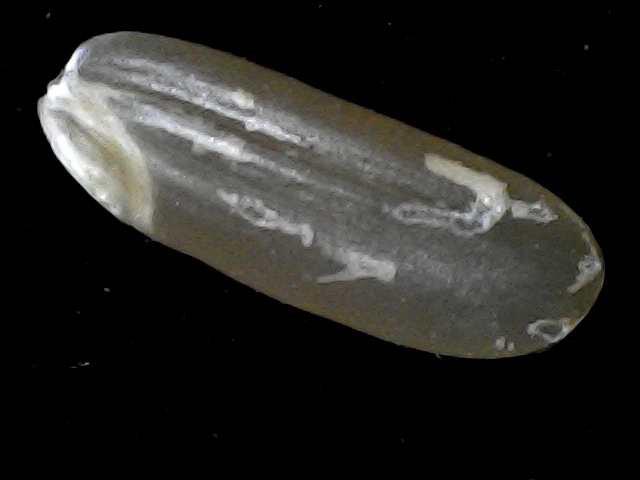
Rice variety: BR23